Rice production in China

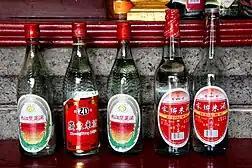
Chinese white rice wine

Once cooked, a popular and common form of rice can be made into glutinous rice, which can be made into either sweet desserts or savoury dishes.